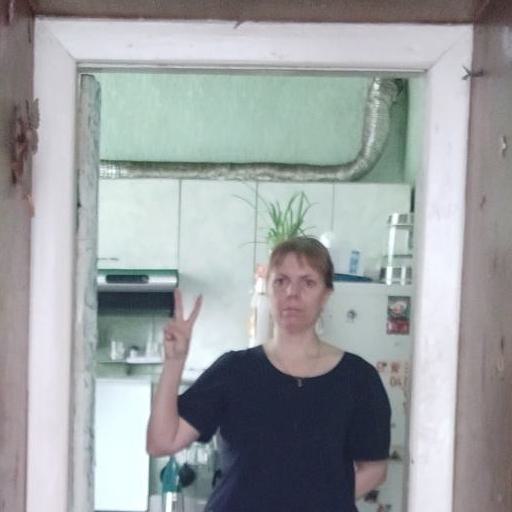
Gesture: peace